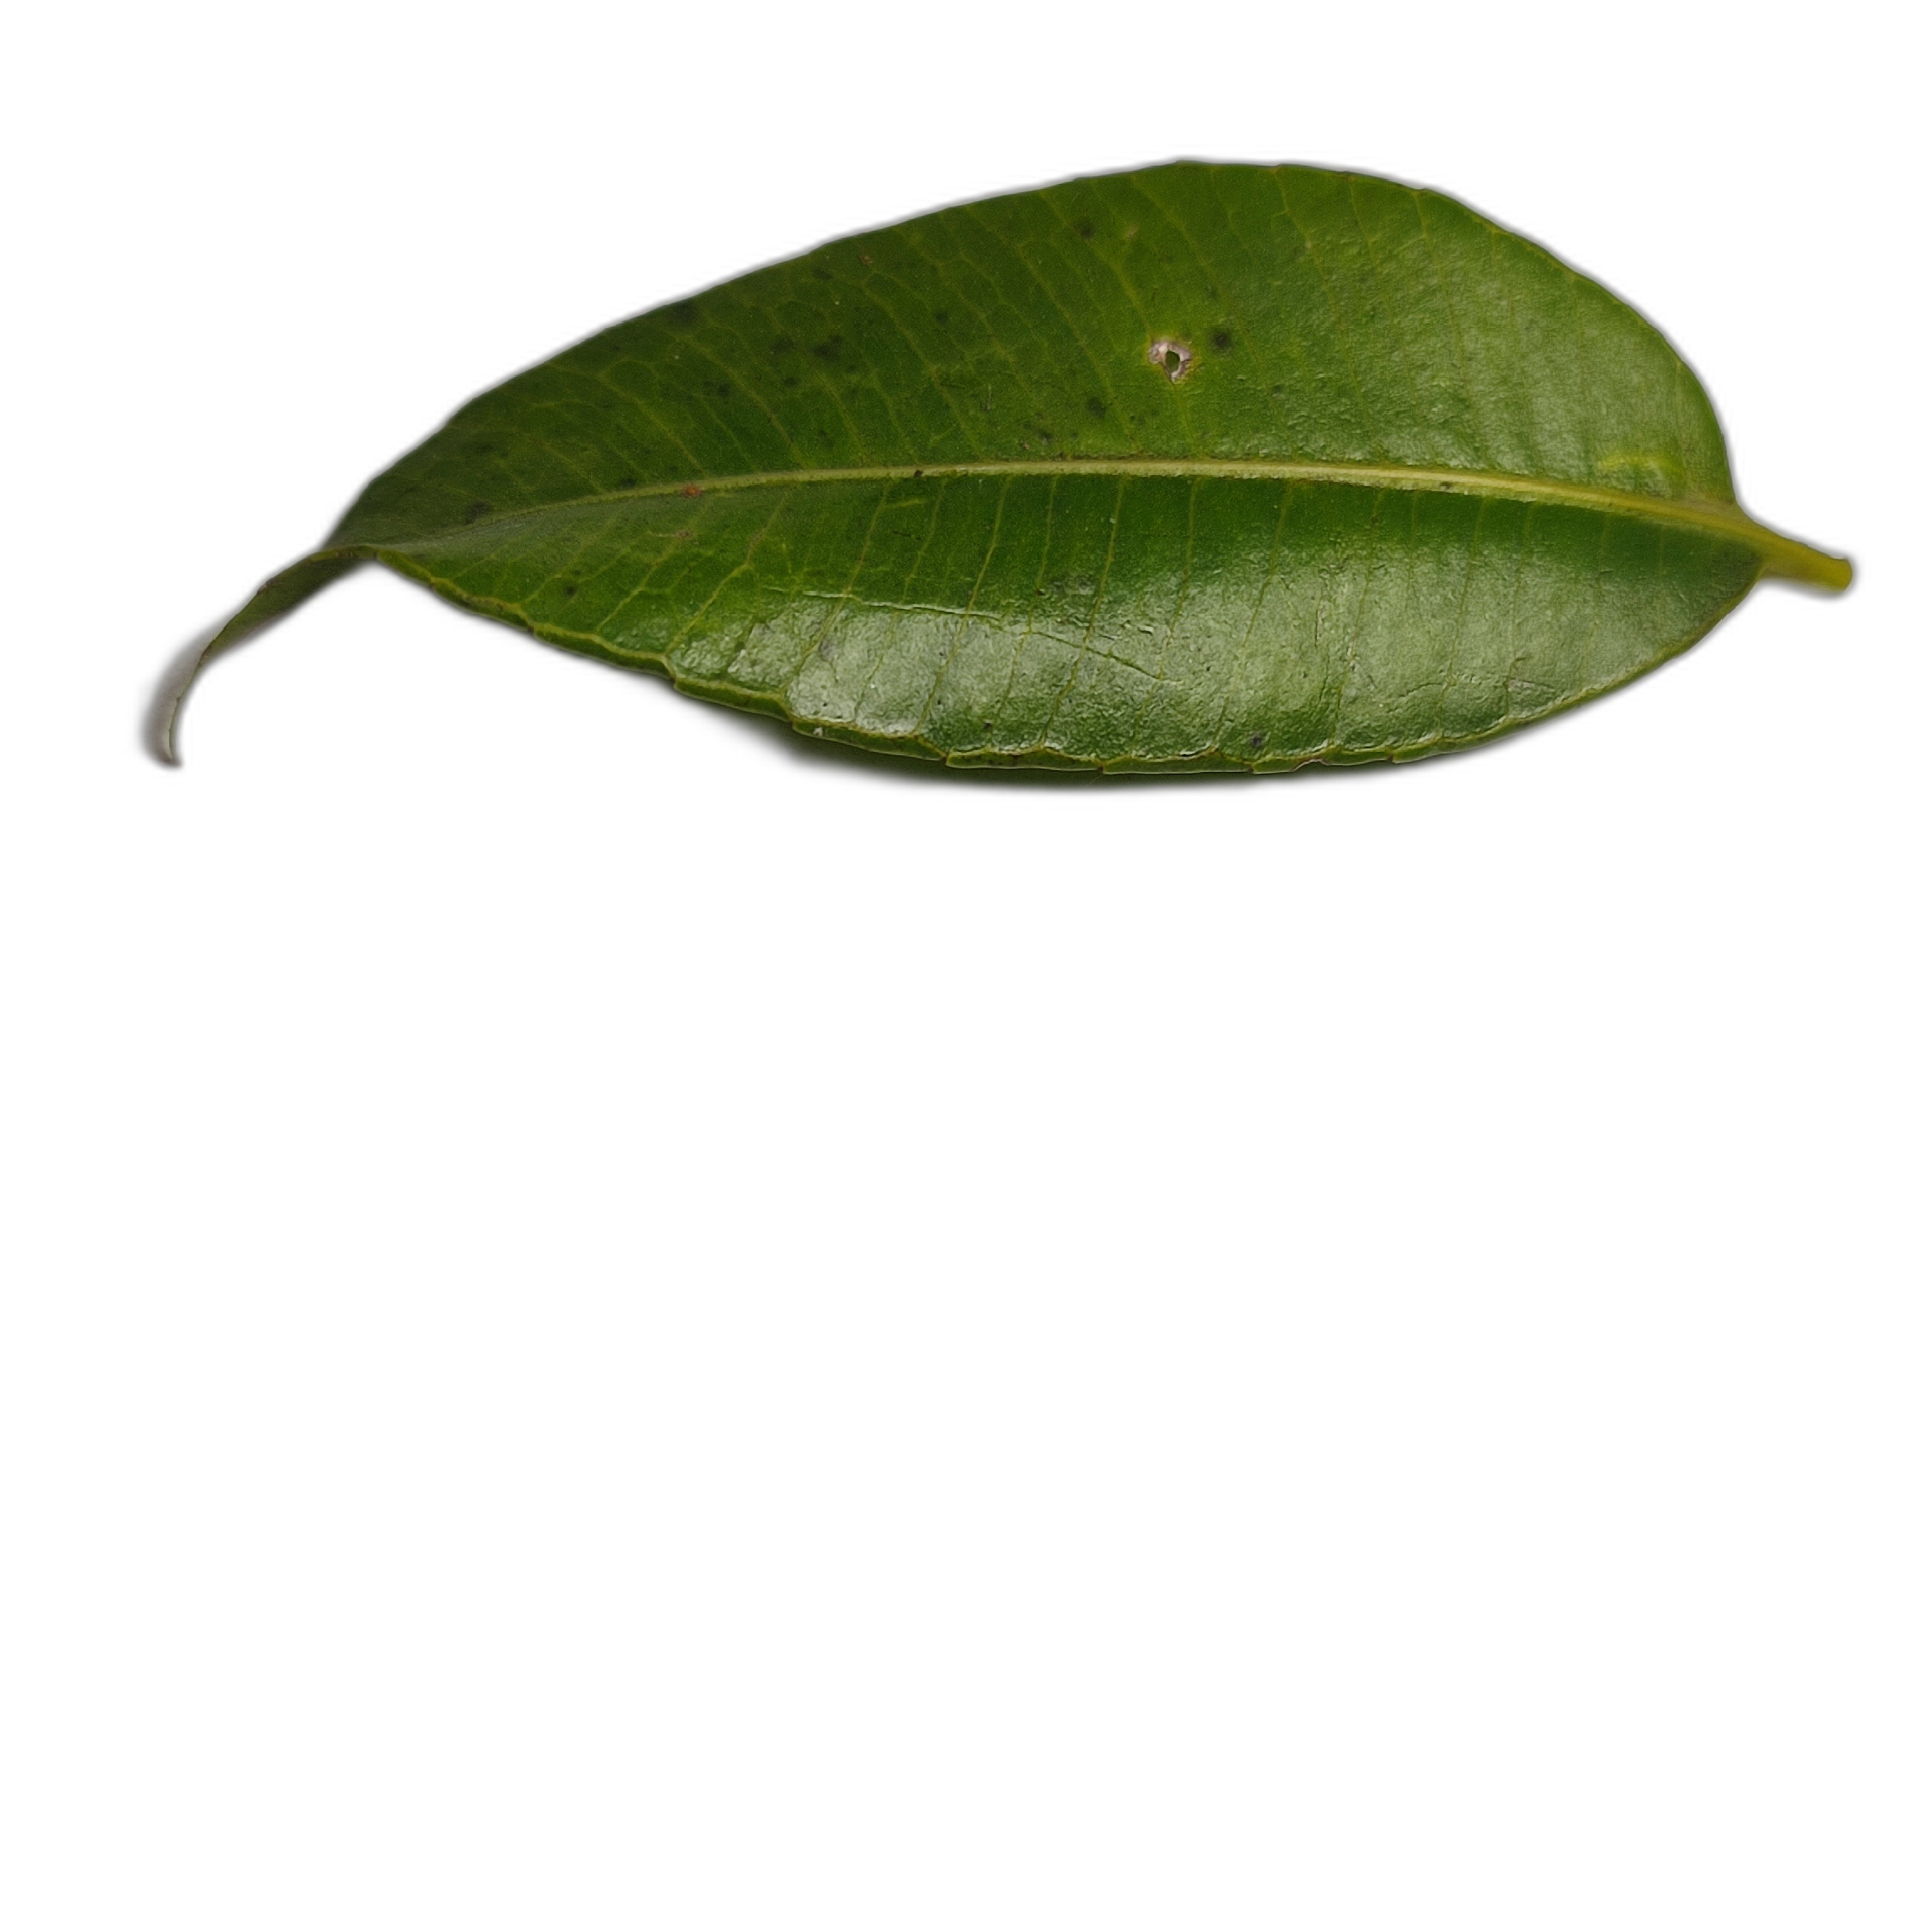
Label: healthy